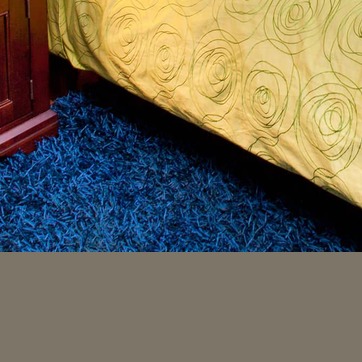
Material: carpet